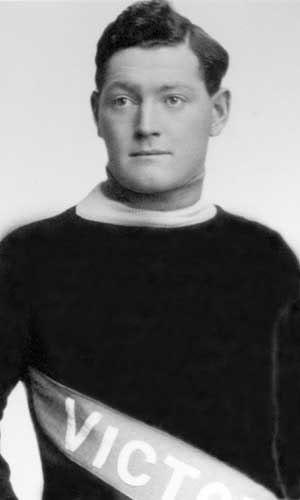
George Prodger, épelé quelquefois Prodgers, et surnommé Goldie, est un joueur professionnel et un entraîneur canadien de hockey sur glace.